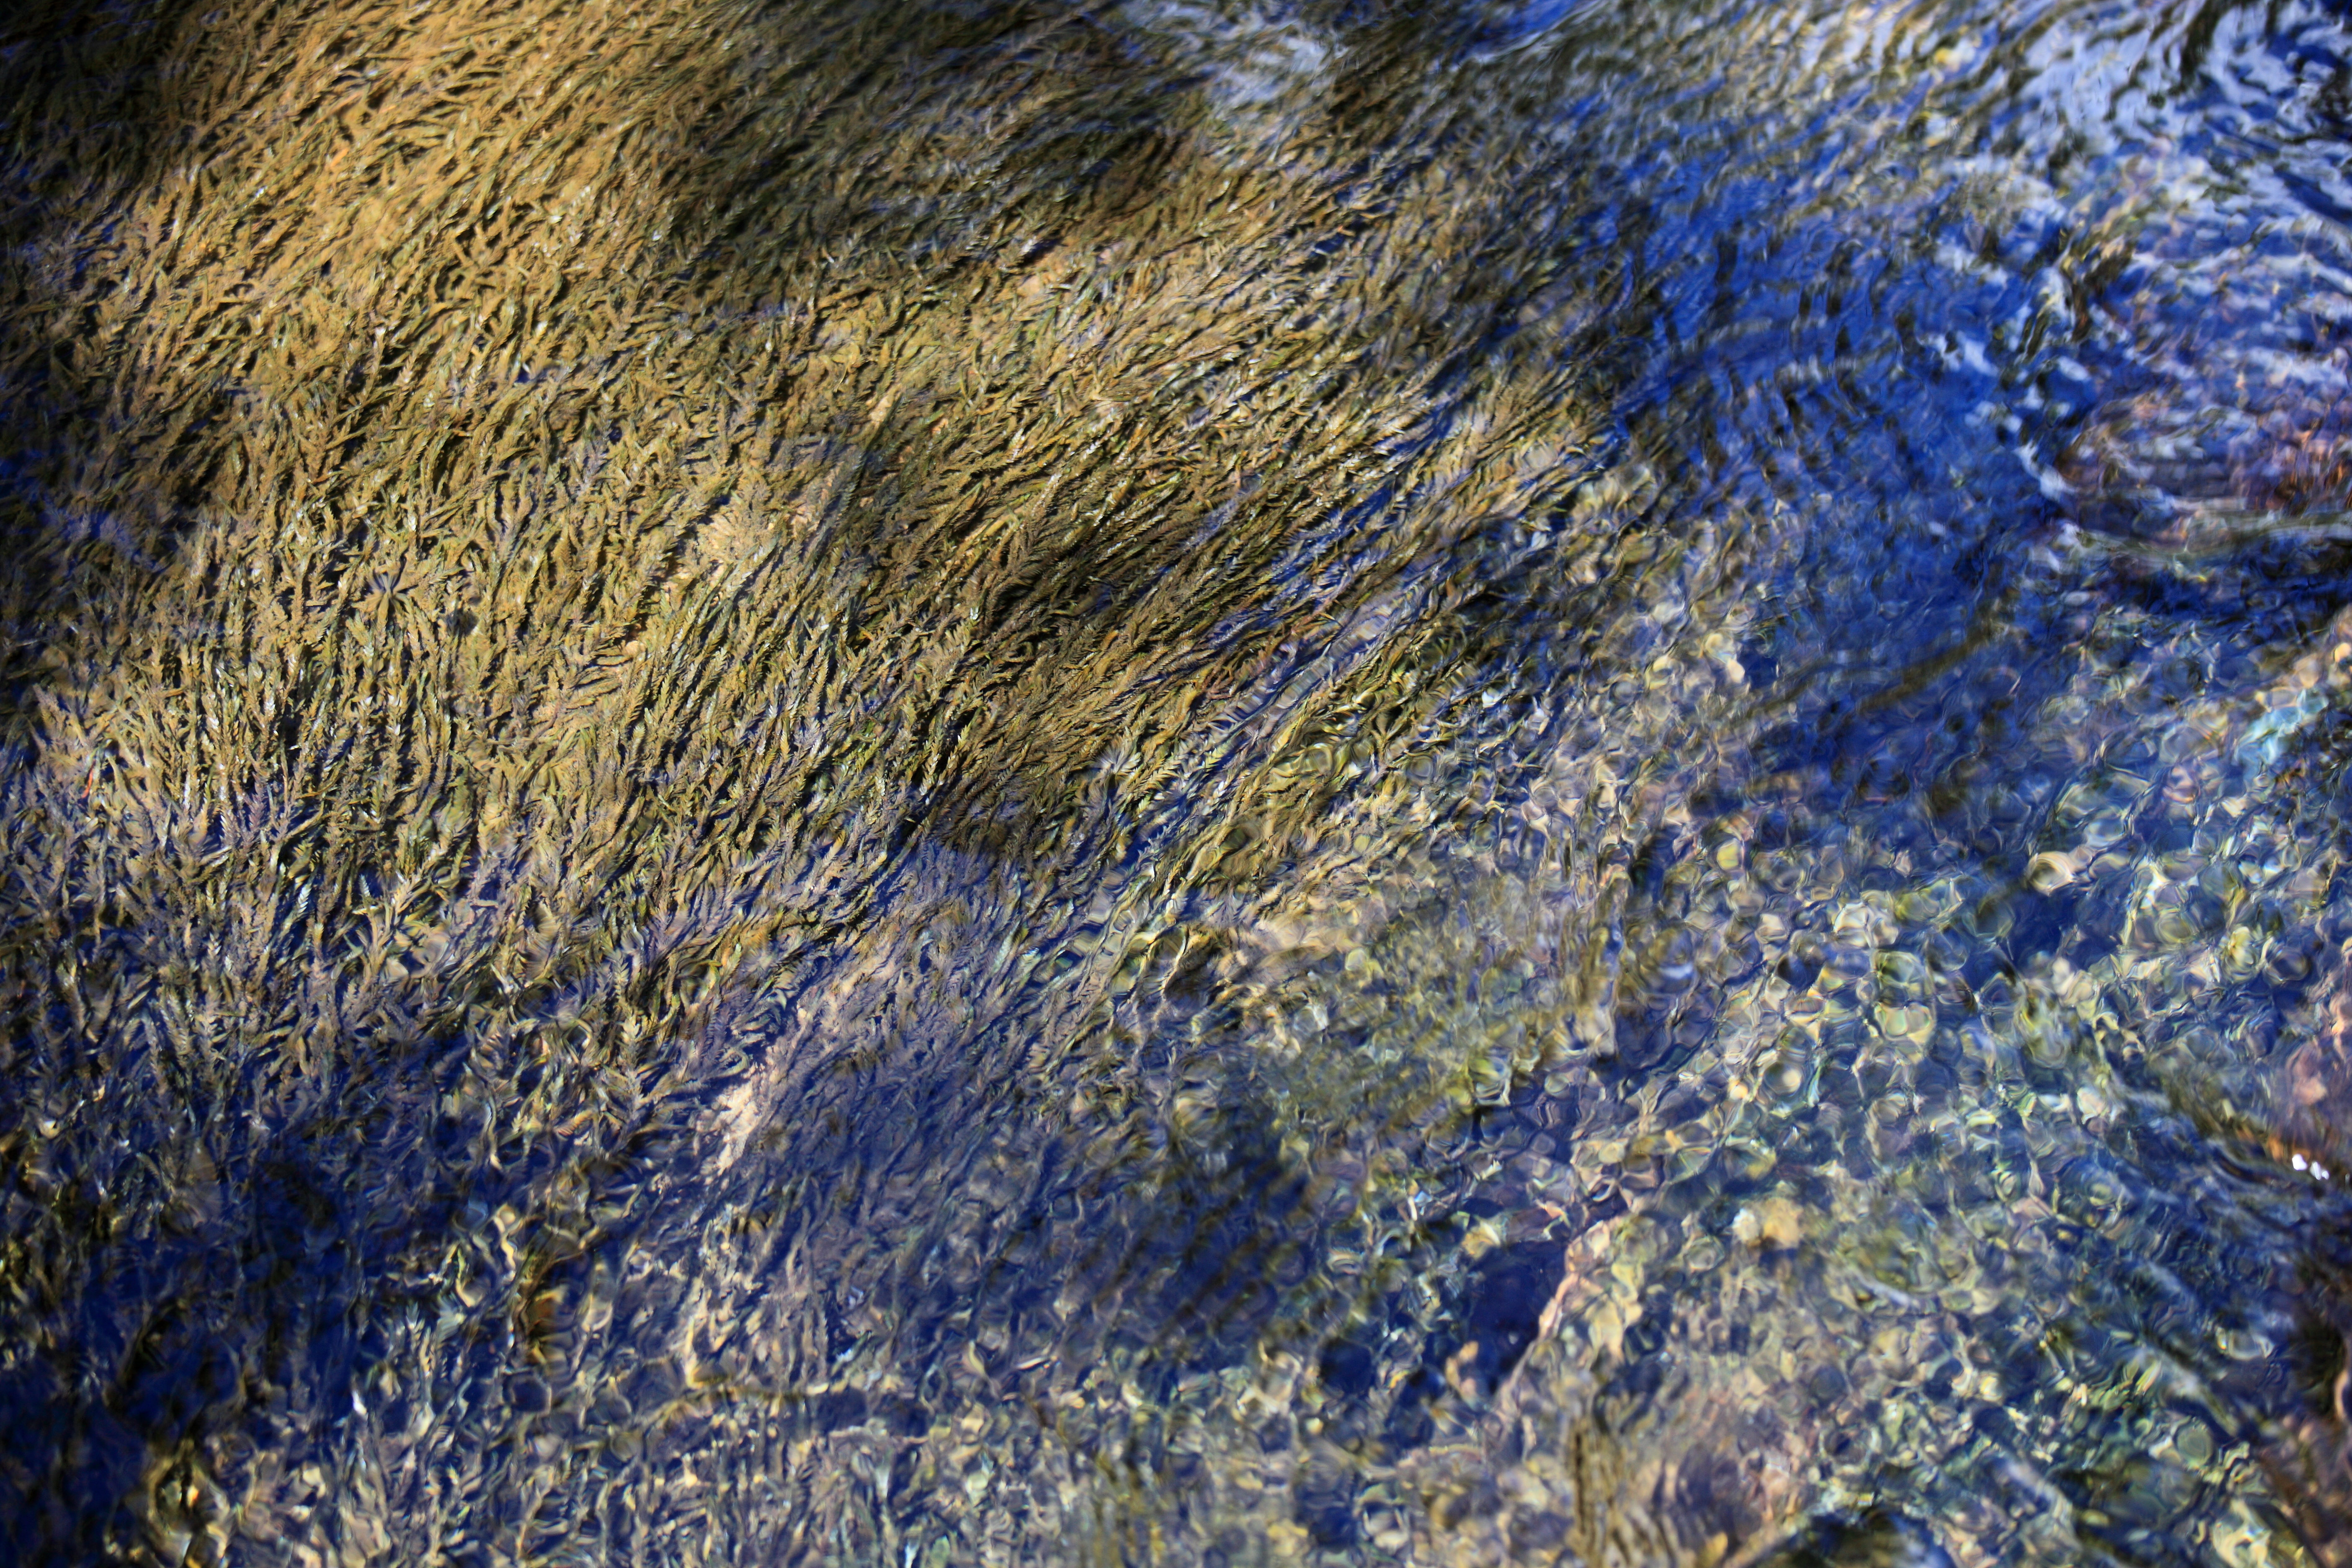
tree, rock, texture, frost, pattern, high, highland, algae, plateau, 5d, hires, aquaticplants, markii, hi, res, resolution, nagano, matsumoto, kamikochi